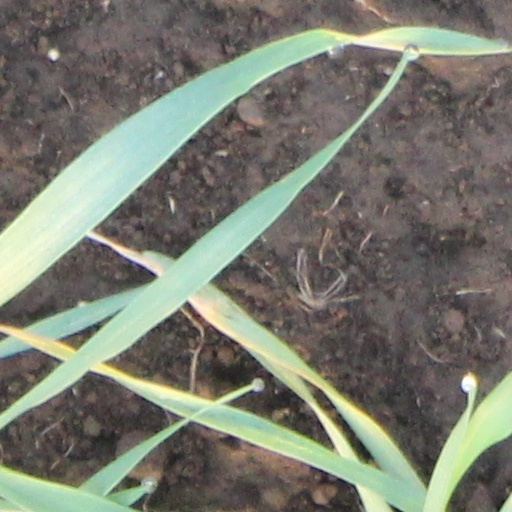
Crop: wheat